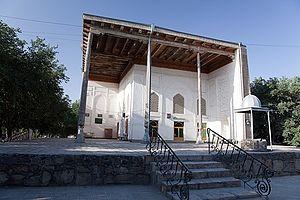
La mosquée Baland, ce qui signifie la « mosquée haute », est une mosquée de Boukhara en Ouzbékistan. Inscrite au patrimoine mondial de l'Unesco, comme l'ensemble de la vieille ville historique, cette petite mosquée a été construite au début du XVIᵉ siècle dans la partie méridionale de la ville.